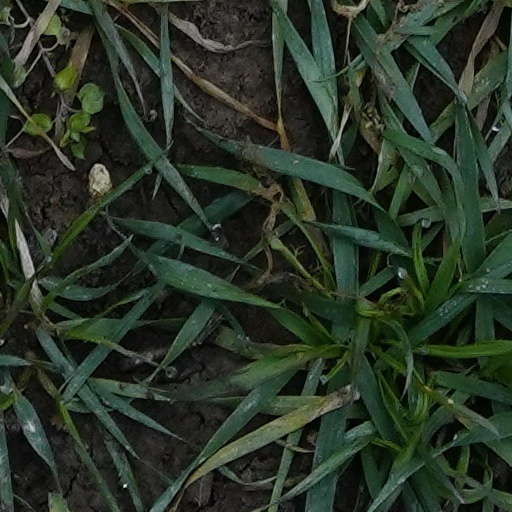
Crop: wheat